Tamagotchi Connection: Corner Shop 2

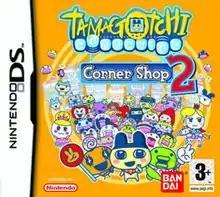
European cover art of "Tamagotchi Connection: Corner Shop 2"

is a life simulation video game published by Namco Bandai Games for the Nintendo DS. The game is based on the virtual-pet toy, Tamagotchi, and tasks players with running a shop and serving customers in different store-specific minigames. It is the sequel to "", and was followed by "".